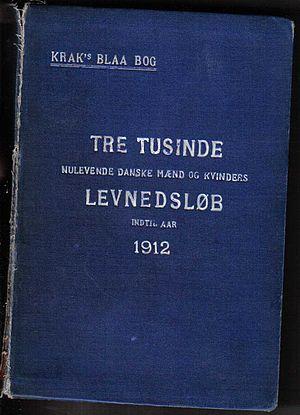
Who's Who est le titre de plusieurs dictionnaires biographiques. Le plus ancien et le plus connu est la publication annuelle britannique Who's Who, un ouvrage de référence sur les personnalités britanniques contemporaines. De nombreuses publications utilisant ce titre sont des éditions à compte d’auteur. Who’s Who est souvent employé en France pour désigner l'édition du Who’s Who in France.